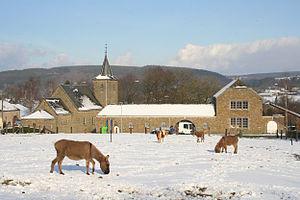
Lamormenil (Belgique), le village en hiver.
Lamorménil est un hameau de la commune belge de Manhay, située en Région wallonne dans la province de Luxembourg.
Manhay [manɛ] est une commune francophone de Belgique située en Région wallonne dans la province de Luxembourg, ainsi qu’une localité où siège son administration.